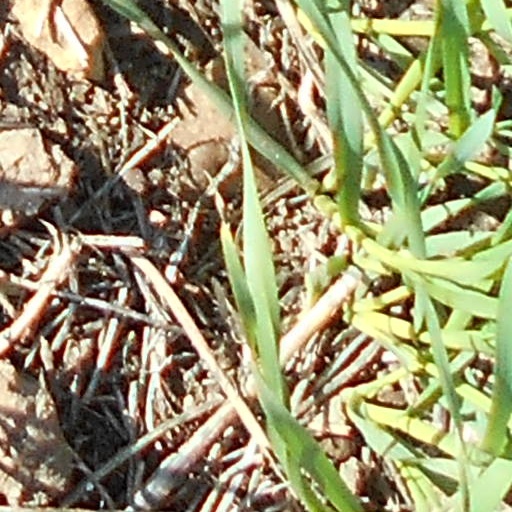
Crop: wheat